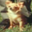
Label: dog